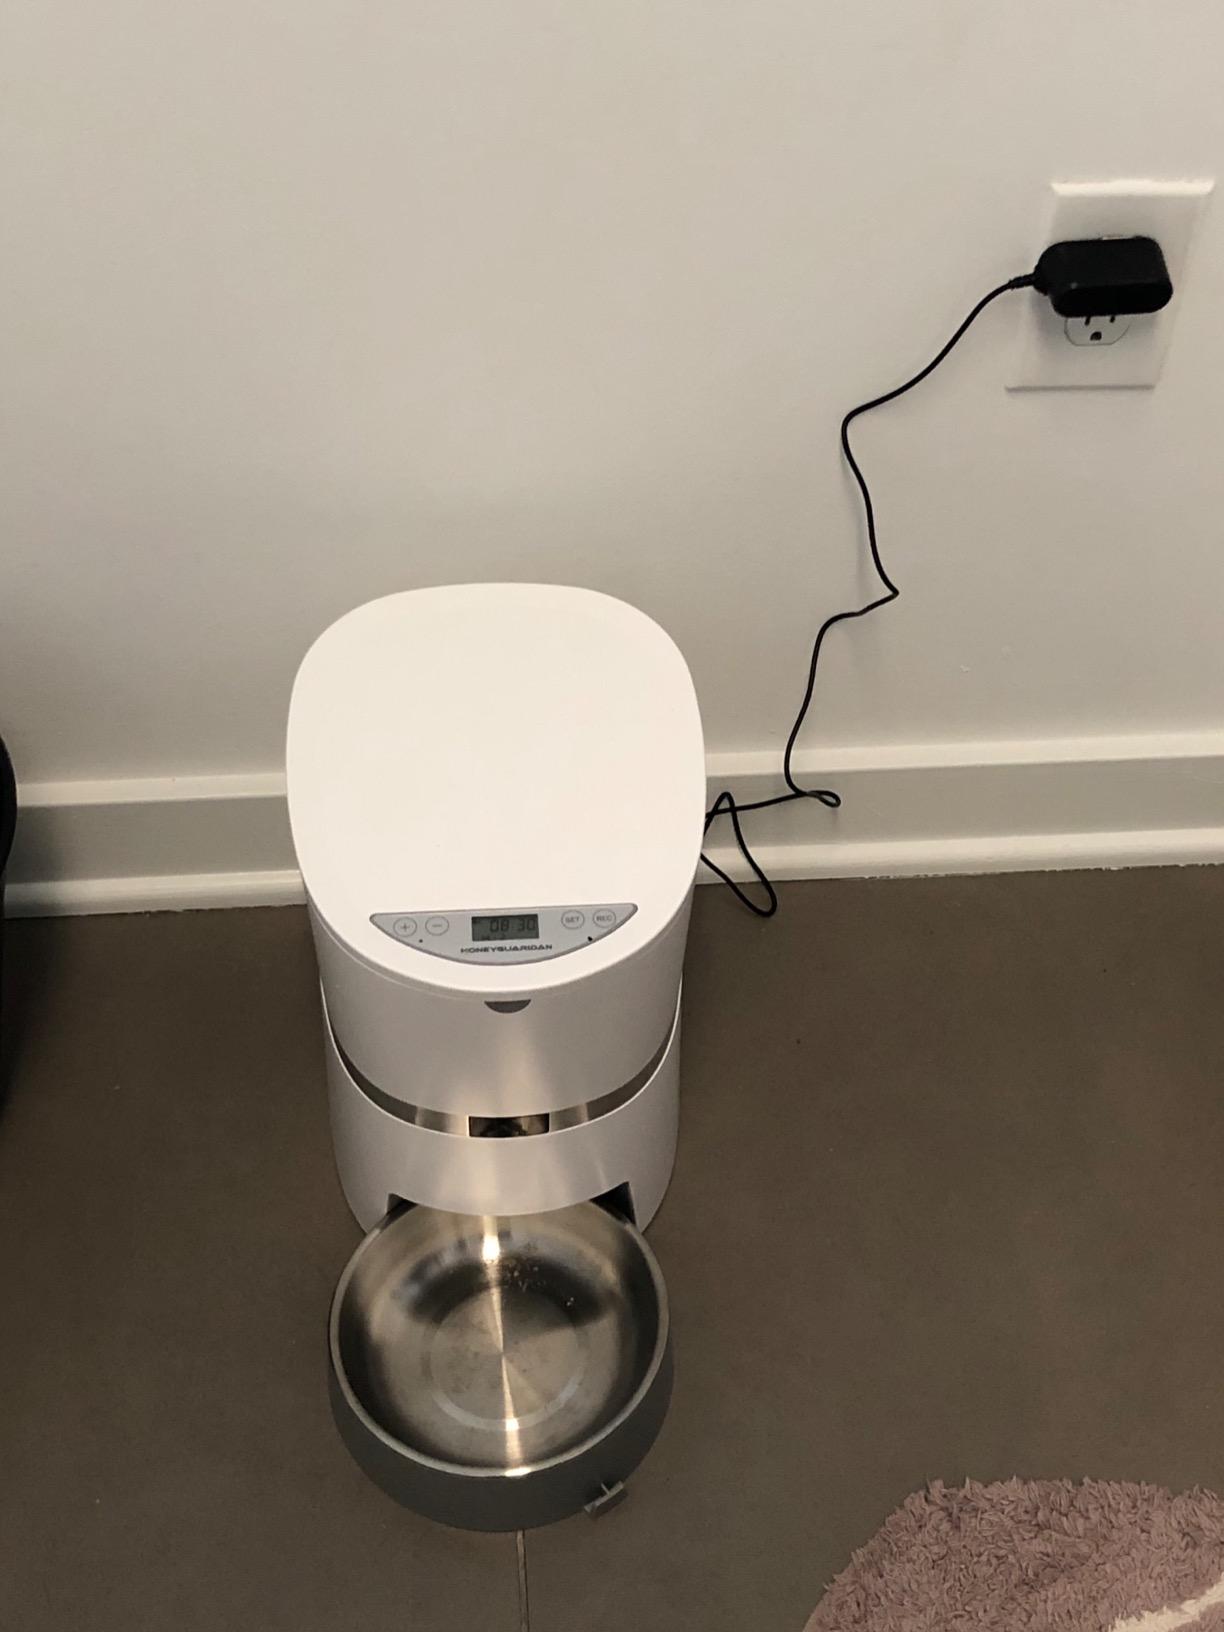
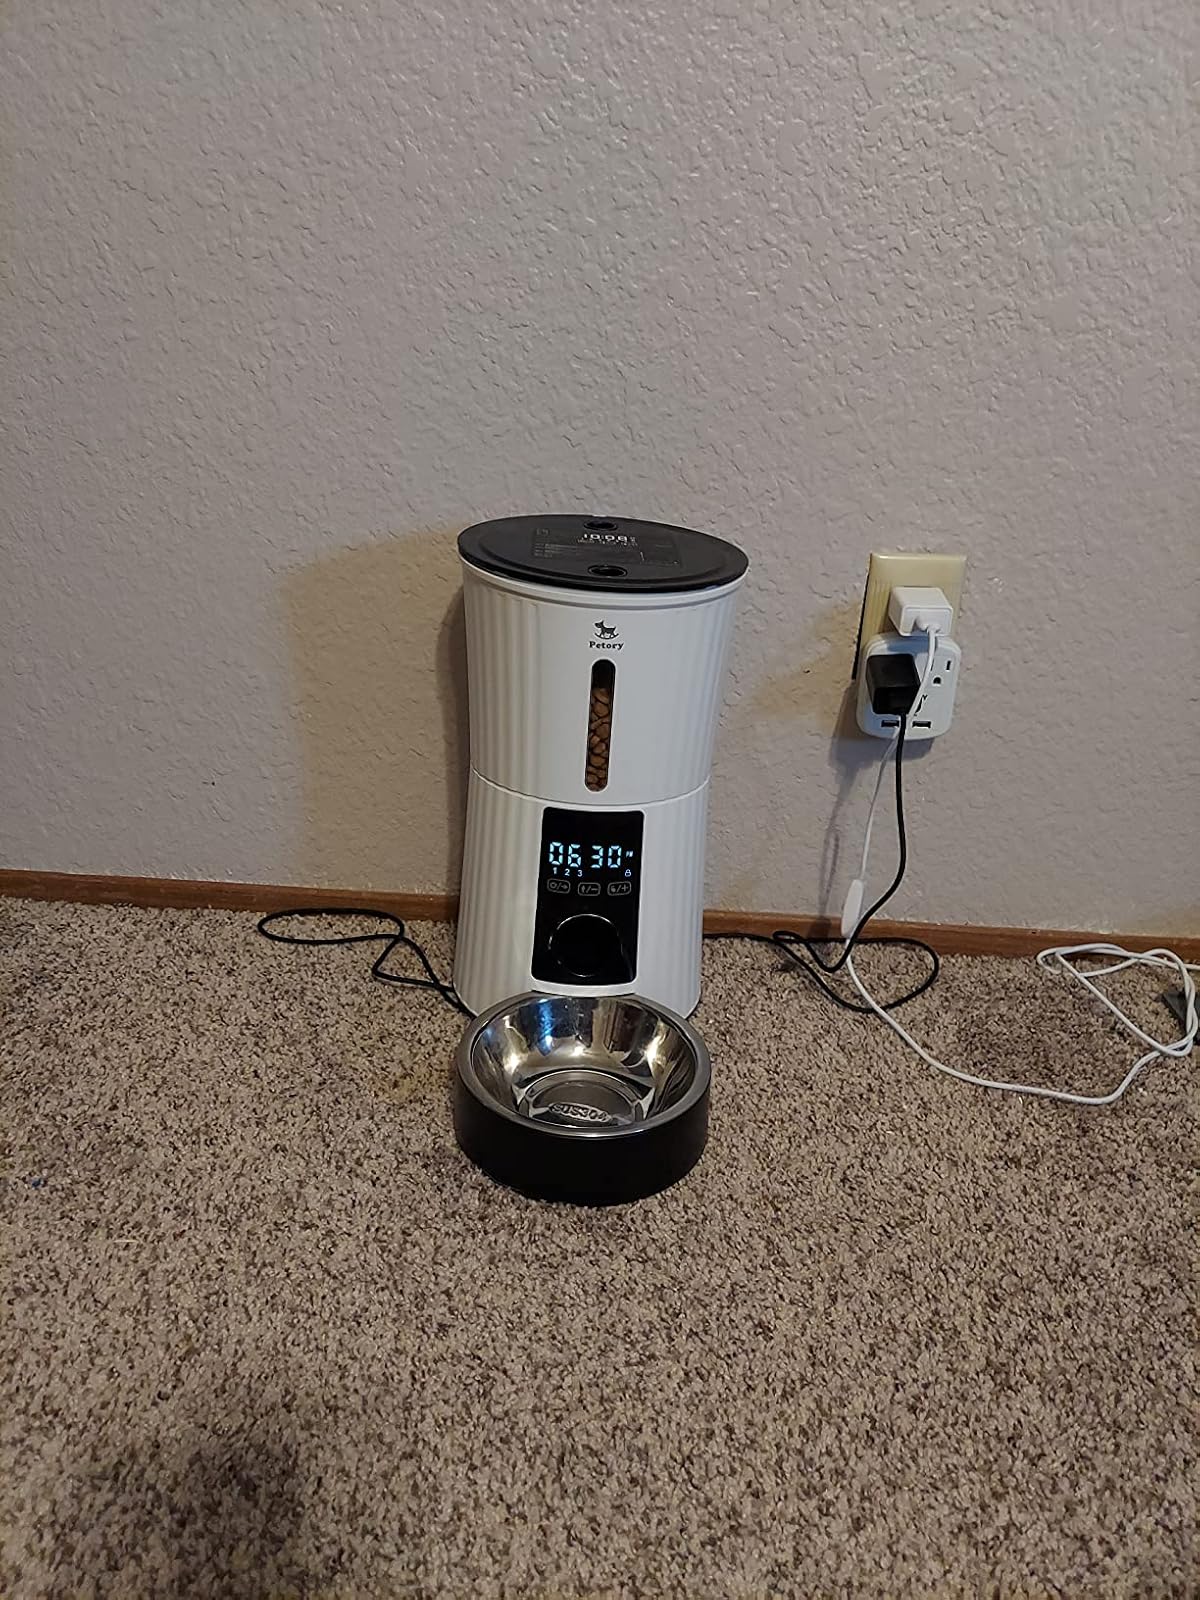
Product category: items_feeder
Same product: no